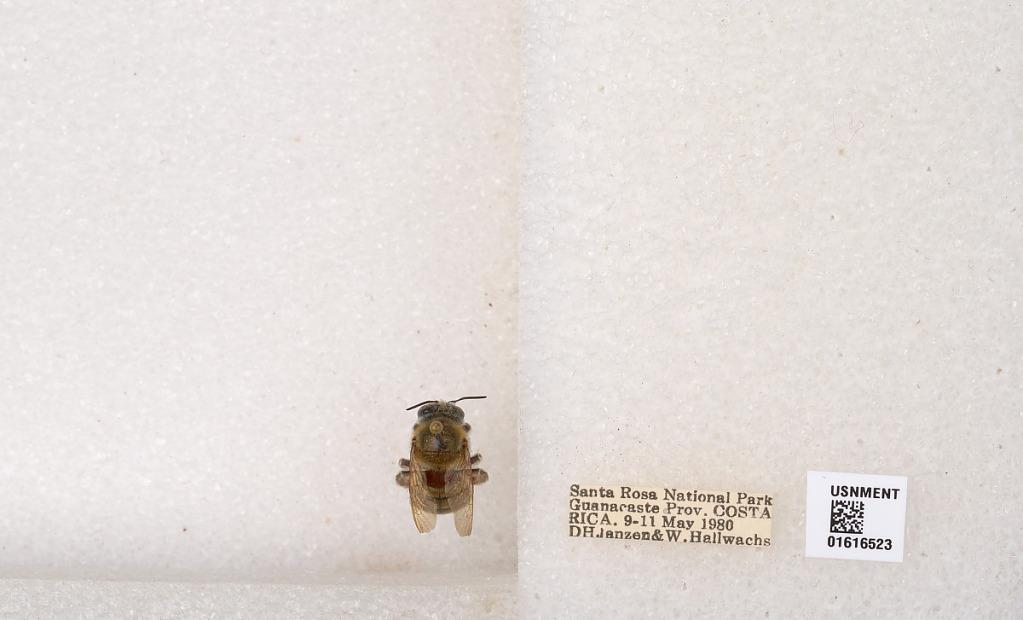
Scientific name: Xylocopa
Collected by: D. Janzen & W. Hallwachs
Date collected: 1980-5-9
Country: Costa Rica
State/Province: Guanacaste
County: La Cruz
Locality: Santa Rosa National Park